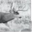
Label: deer